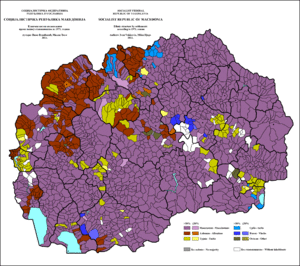
La République socialiste de Macédoine est une ancienne république socialiste membre de l'ancienne République fédérative socialiste de Yougoslavie. Après la transition du système socialiste à un régime parlementaire en 1990, la République modifie son nom en 1991 pour devenir la République de Macédoine. Avec le début de la dislocation de la Yougoslavie, elle déclare sa pleine indépendance le 8 septembre 1991.
L'histoire de la Macédoine du Nord, petit État du sud des Balkans, commence, au sens strict, lors de son indépendance vis-à-vis de la République fédérative socialiste de Yougoslavie en 1991. Dans un sens plus large, l'histoire de la « Macédoine », dont traite le présent article, concerne un ensemble géographique et historique bien plus vaste, habité par de nombreux peuples au cours du temps. Le territoire ainsi désigné a maintes fois changé de forme et fut inclus dans divers États successifs. La république actuelle n'occupe que le tiers du royaume antique. Elle regroupe la majorité des Slaves macédoniens, parlant une langue slave, également présente en Bulgarie du sud-ouest et en Grèce du nord, et linguistiquement proche du bulgare. La République de Macédoine du Nord abrite aussi des minorités albanaises, valaques et tsiganes.